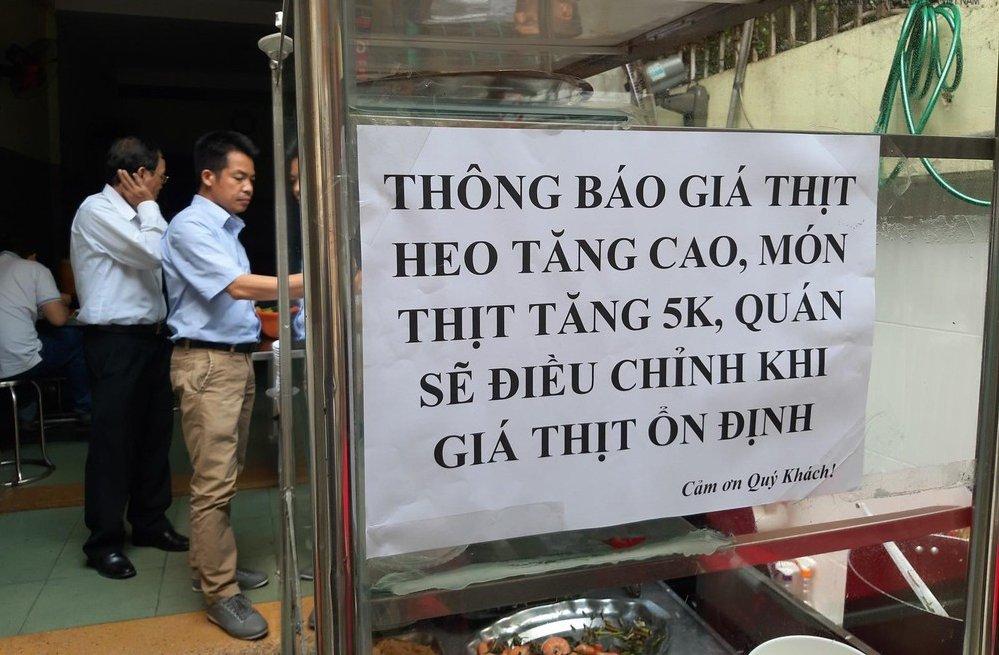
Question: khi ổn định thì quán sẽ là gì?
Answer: quán sẽ điều chỉnh